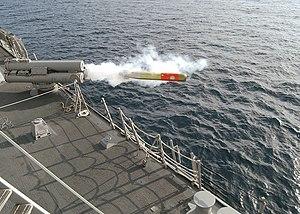
Une torpille est un engin automoteur, se déplaçant dans l'eau et destiné à la destruction de navires ou de sous-marins. Elle peut être lancée depuis un navire, un sous-marin, un avion de patrouille maritime, un hélicoptère ou encore portée par un missile.